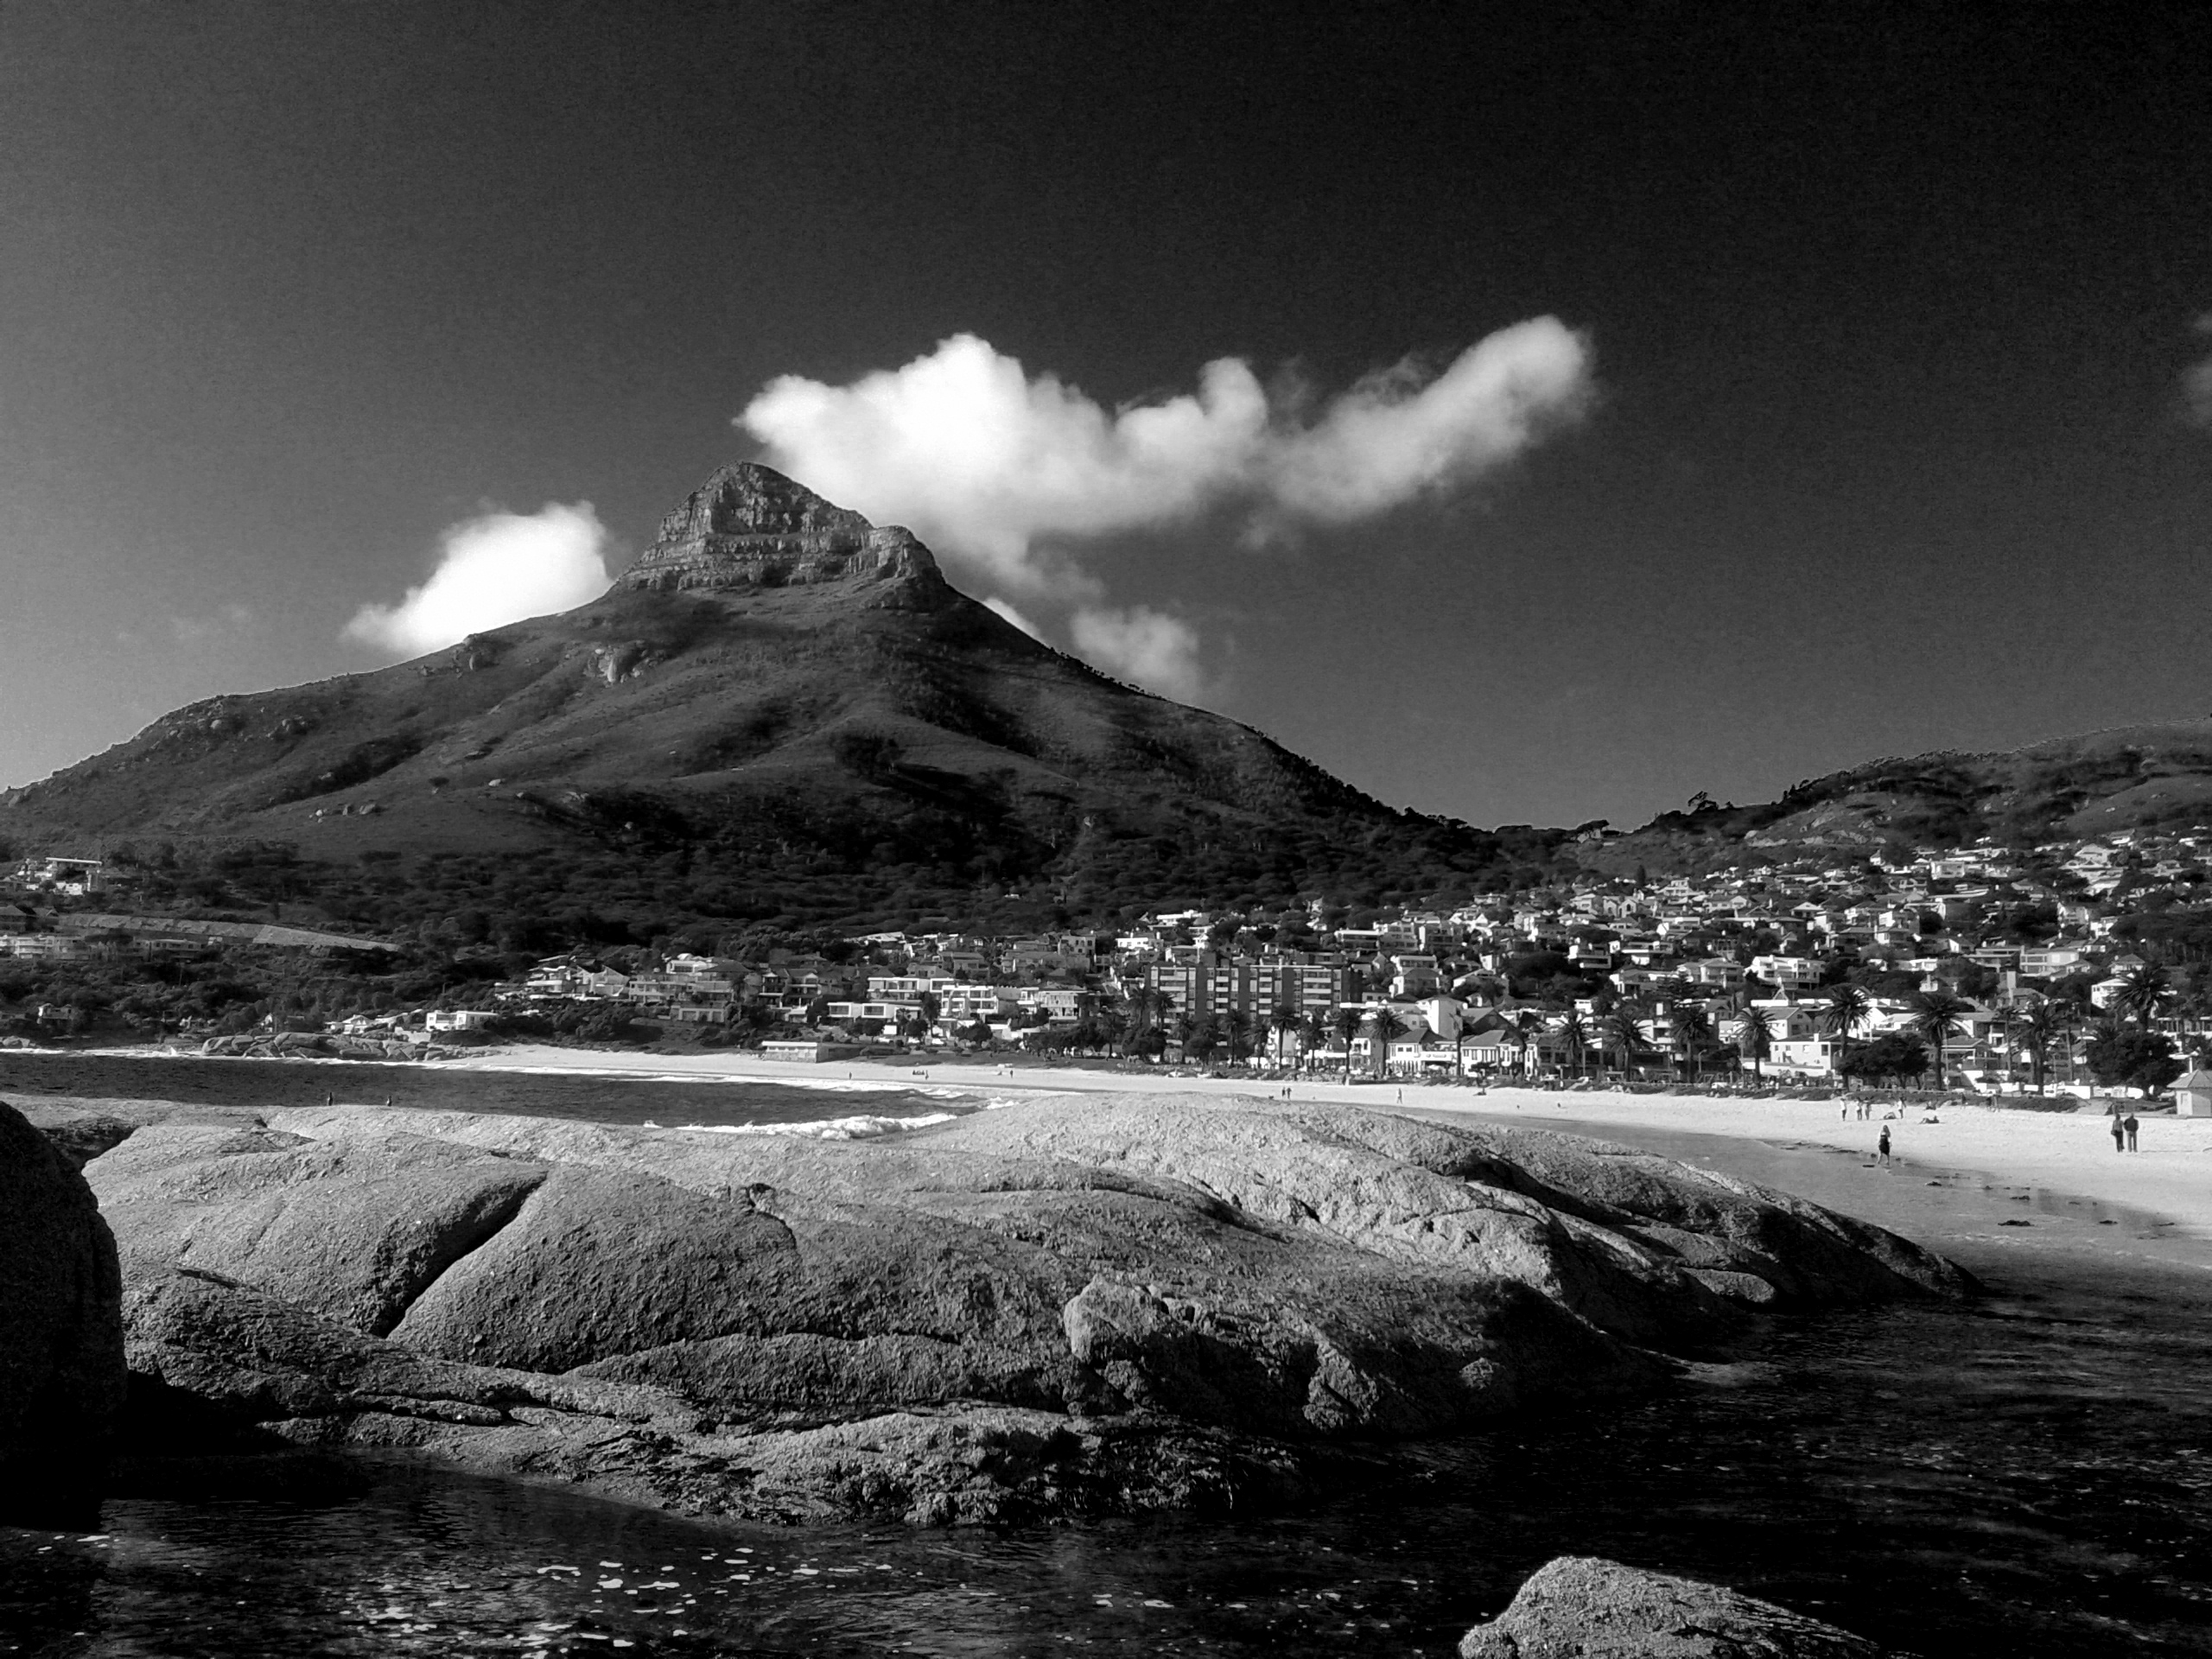
sea, coast, rock, mountain, snow, cloud, black and white, photography, wave, africa, darkness, black, monochrome, bw, blackandwhite, blackwhite, sw, schwarzweiss, schwarzweis, southafrica, afrika, schwarzweissfotografie, schwarzweisfotografie, sdafrika, landform, monochrome photography